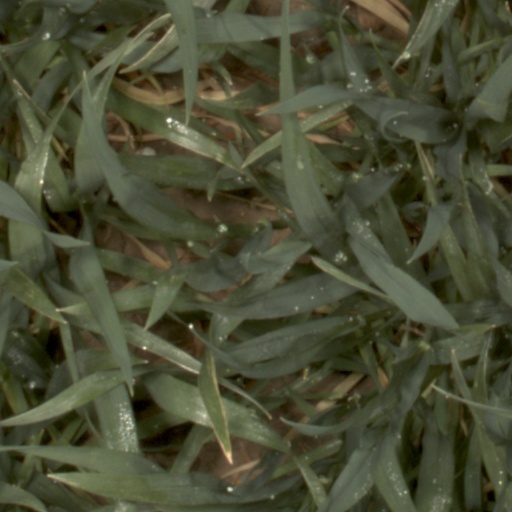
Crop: wheat